Souvenir

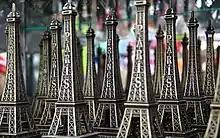
Eiffel Tower souvenirs from Paris, France

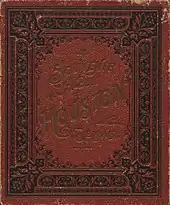
Souvenir Album of Houston, 1891

The tourism industry designates tourism souvenirs as commemorative merchandise associated with a location, often including geographic information and usually produced in a manner that promotes souvenir collecting.